Room 2012

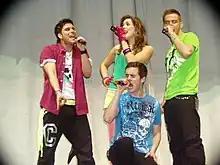
Room 2012 live in Dresden

Room 2012 was a German pop quartet that originated in late 2007 on the sixth installment of the German talent show "Popstars".